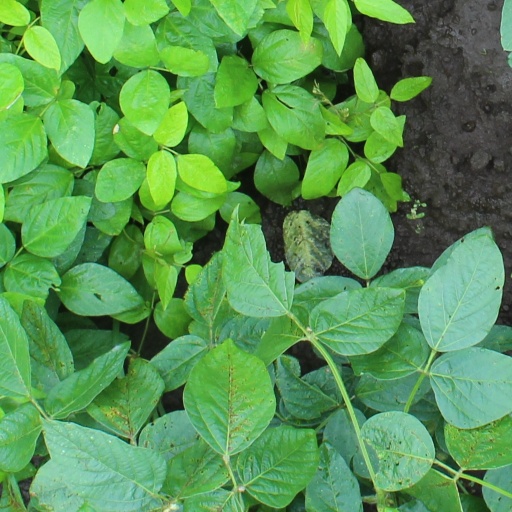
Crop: soybean